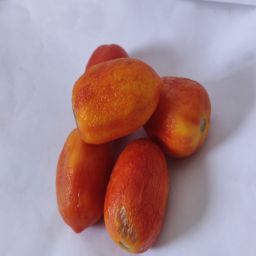
Crop: Tomato
Quality: Old